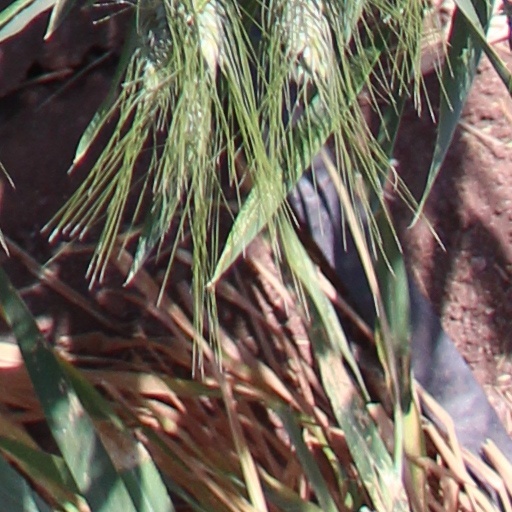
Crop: wheat